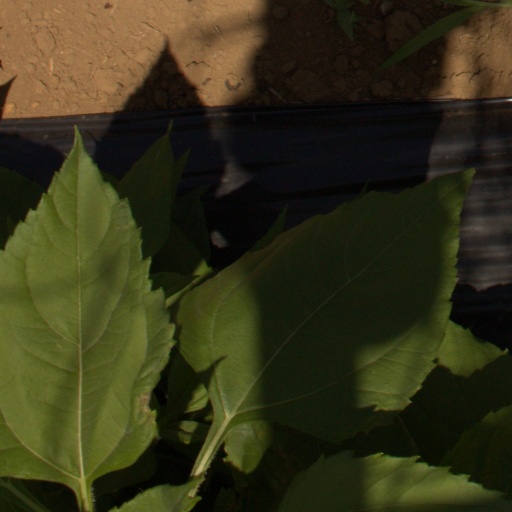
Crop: Jerusalem artichoke